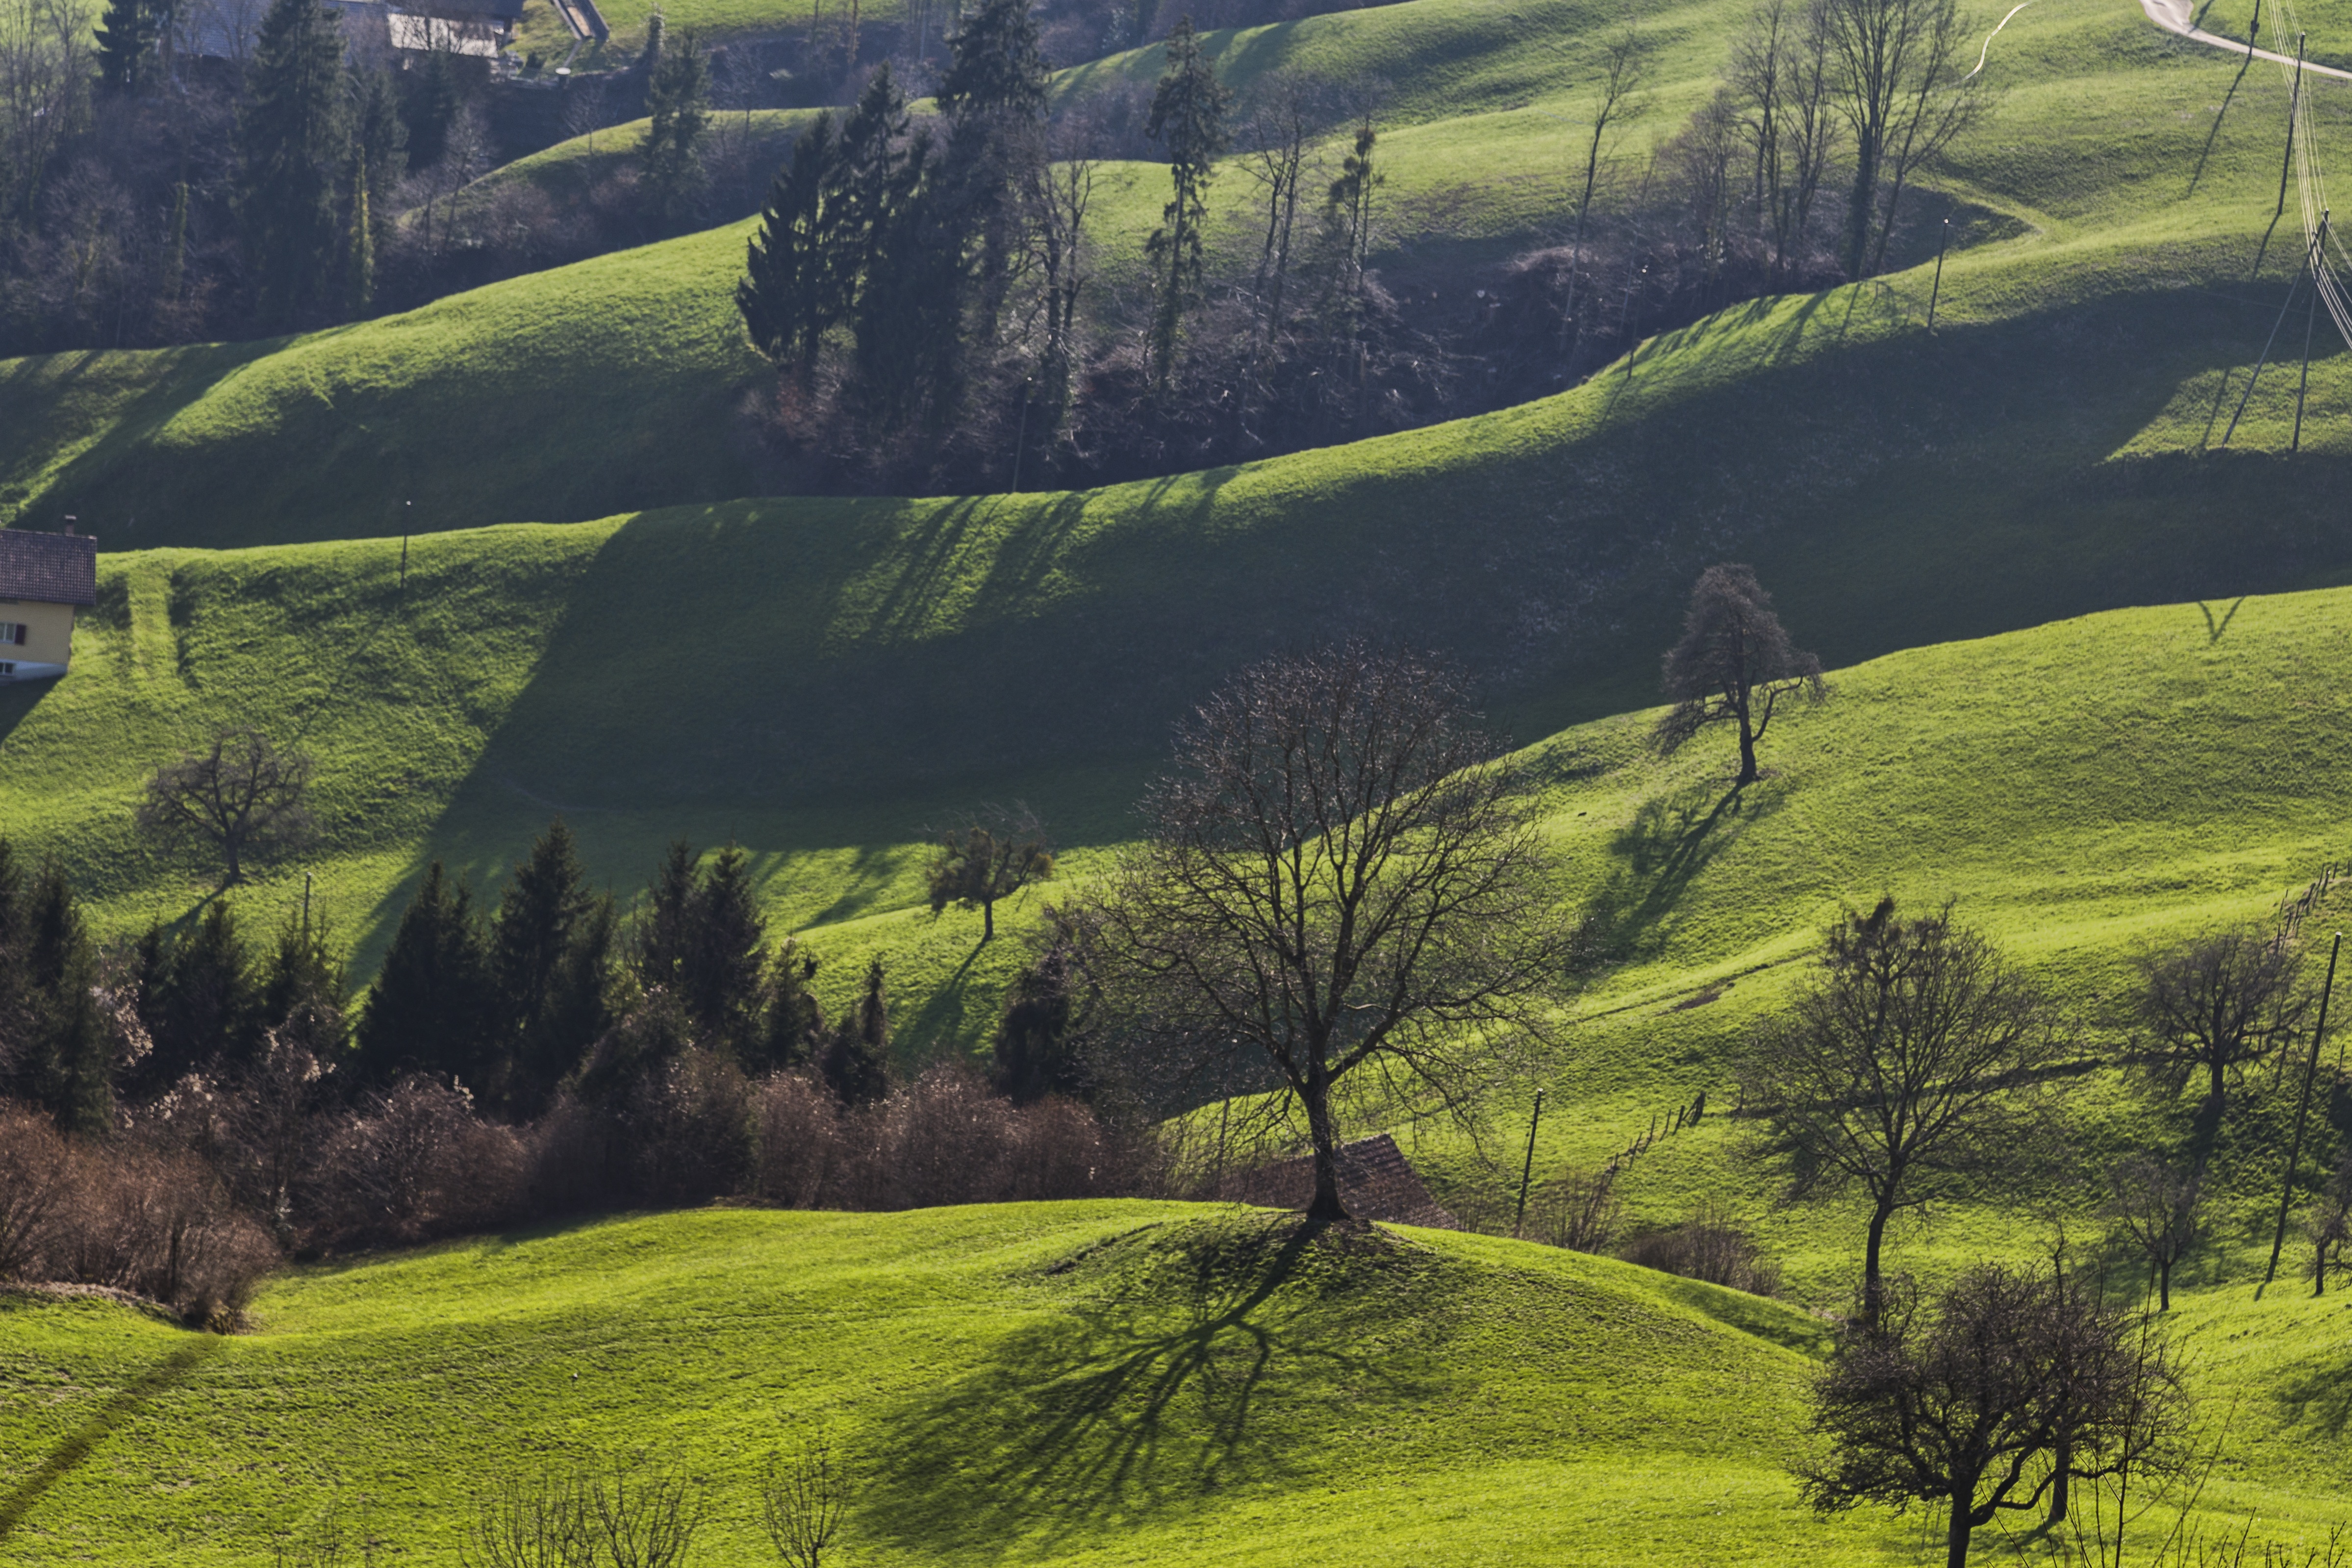
landscape, tree, nature, forest, grass, wilderness, mountain, field, meadow, hill, flower, valley, mountain range, green, pasture, shadow, agriculture, highland, lichtspiel, lights, grassland, plantation, plateau, woodland, habitat, mood, abendstimmung, grasses, back light, rural area, natural environment, geographical feature, mountainous landforms